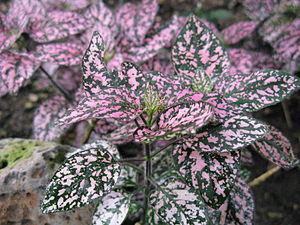
Hypoestes est un genre de plantes à fleurs de la famille des Acanthaceae.